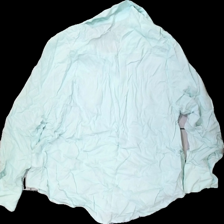
View: back
Type: Shirt
Category: Ladies
Brand: Gina Tricot
Colors: Blue
Material: 100% viscose
Cut: Regular
Size: XL
Season: All
Damage location: top center
Damage 2 location: bottom center
Damage 3 location: middle left
Price range: <50
Recommended usage: Reuse
Description: blå skjorta, mycket skrynklig